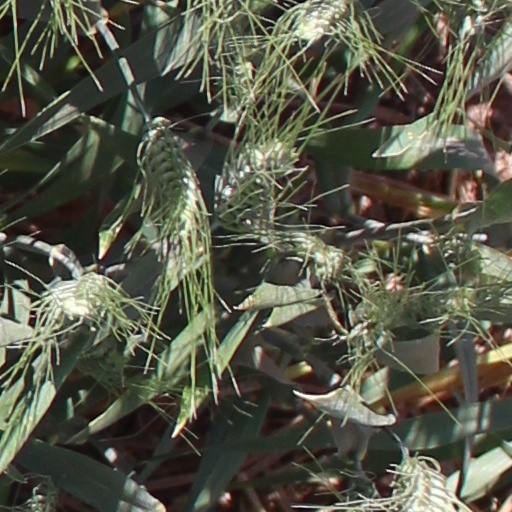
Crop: wheat